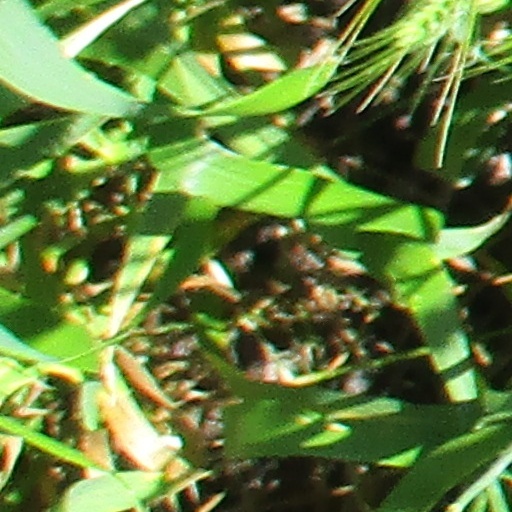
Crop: wheat